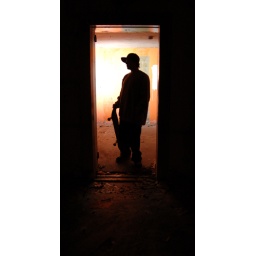
I like the crap on the ground in front of the door. Strobist: Single flash, 1/8th bounced off the back wall